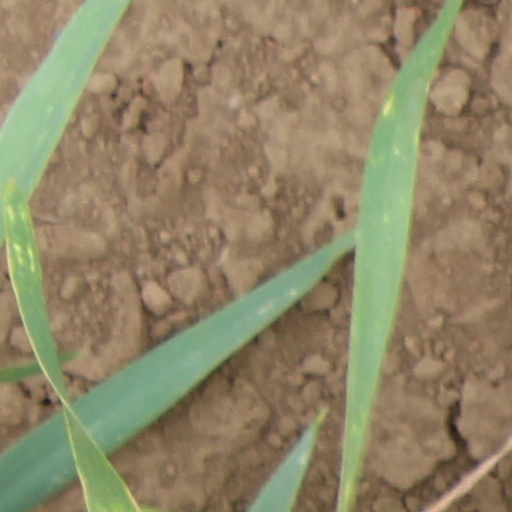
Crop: wheat